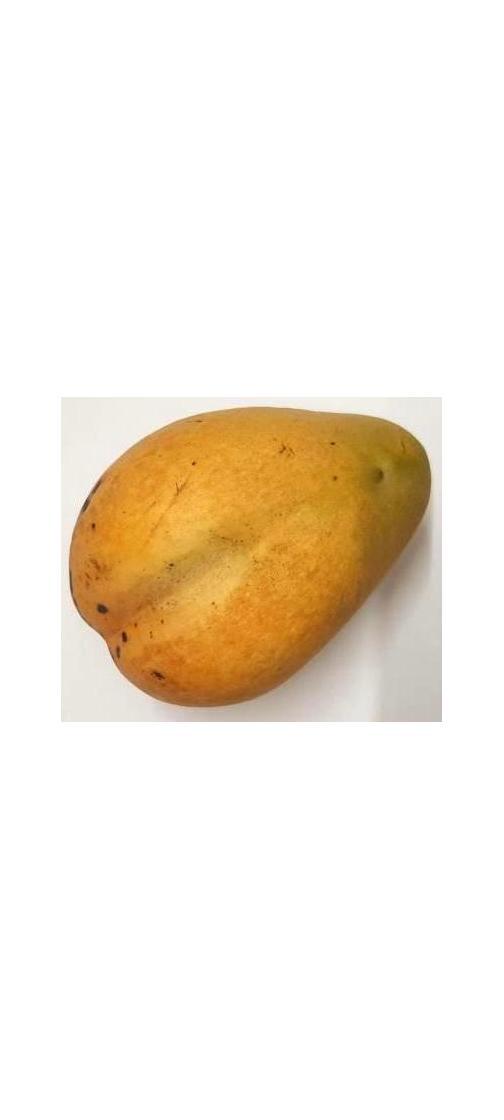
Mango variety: Bari-11